Duško Kondor

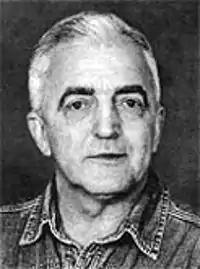

Duško Kondor (10 June 1947 – 22 February 2007) was a Bosnian human rights activist, a co-founder of the Helsinki Committee for Human Rights in Bosnia and Herzegovina (leading its Human Rights Education department), and a professor of sociology and philosophy.